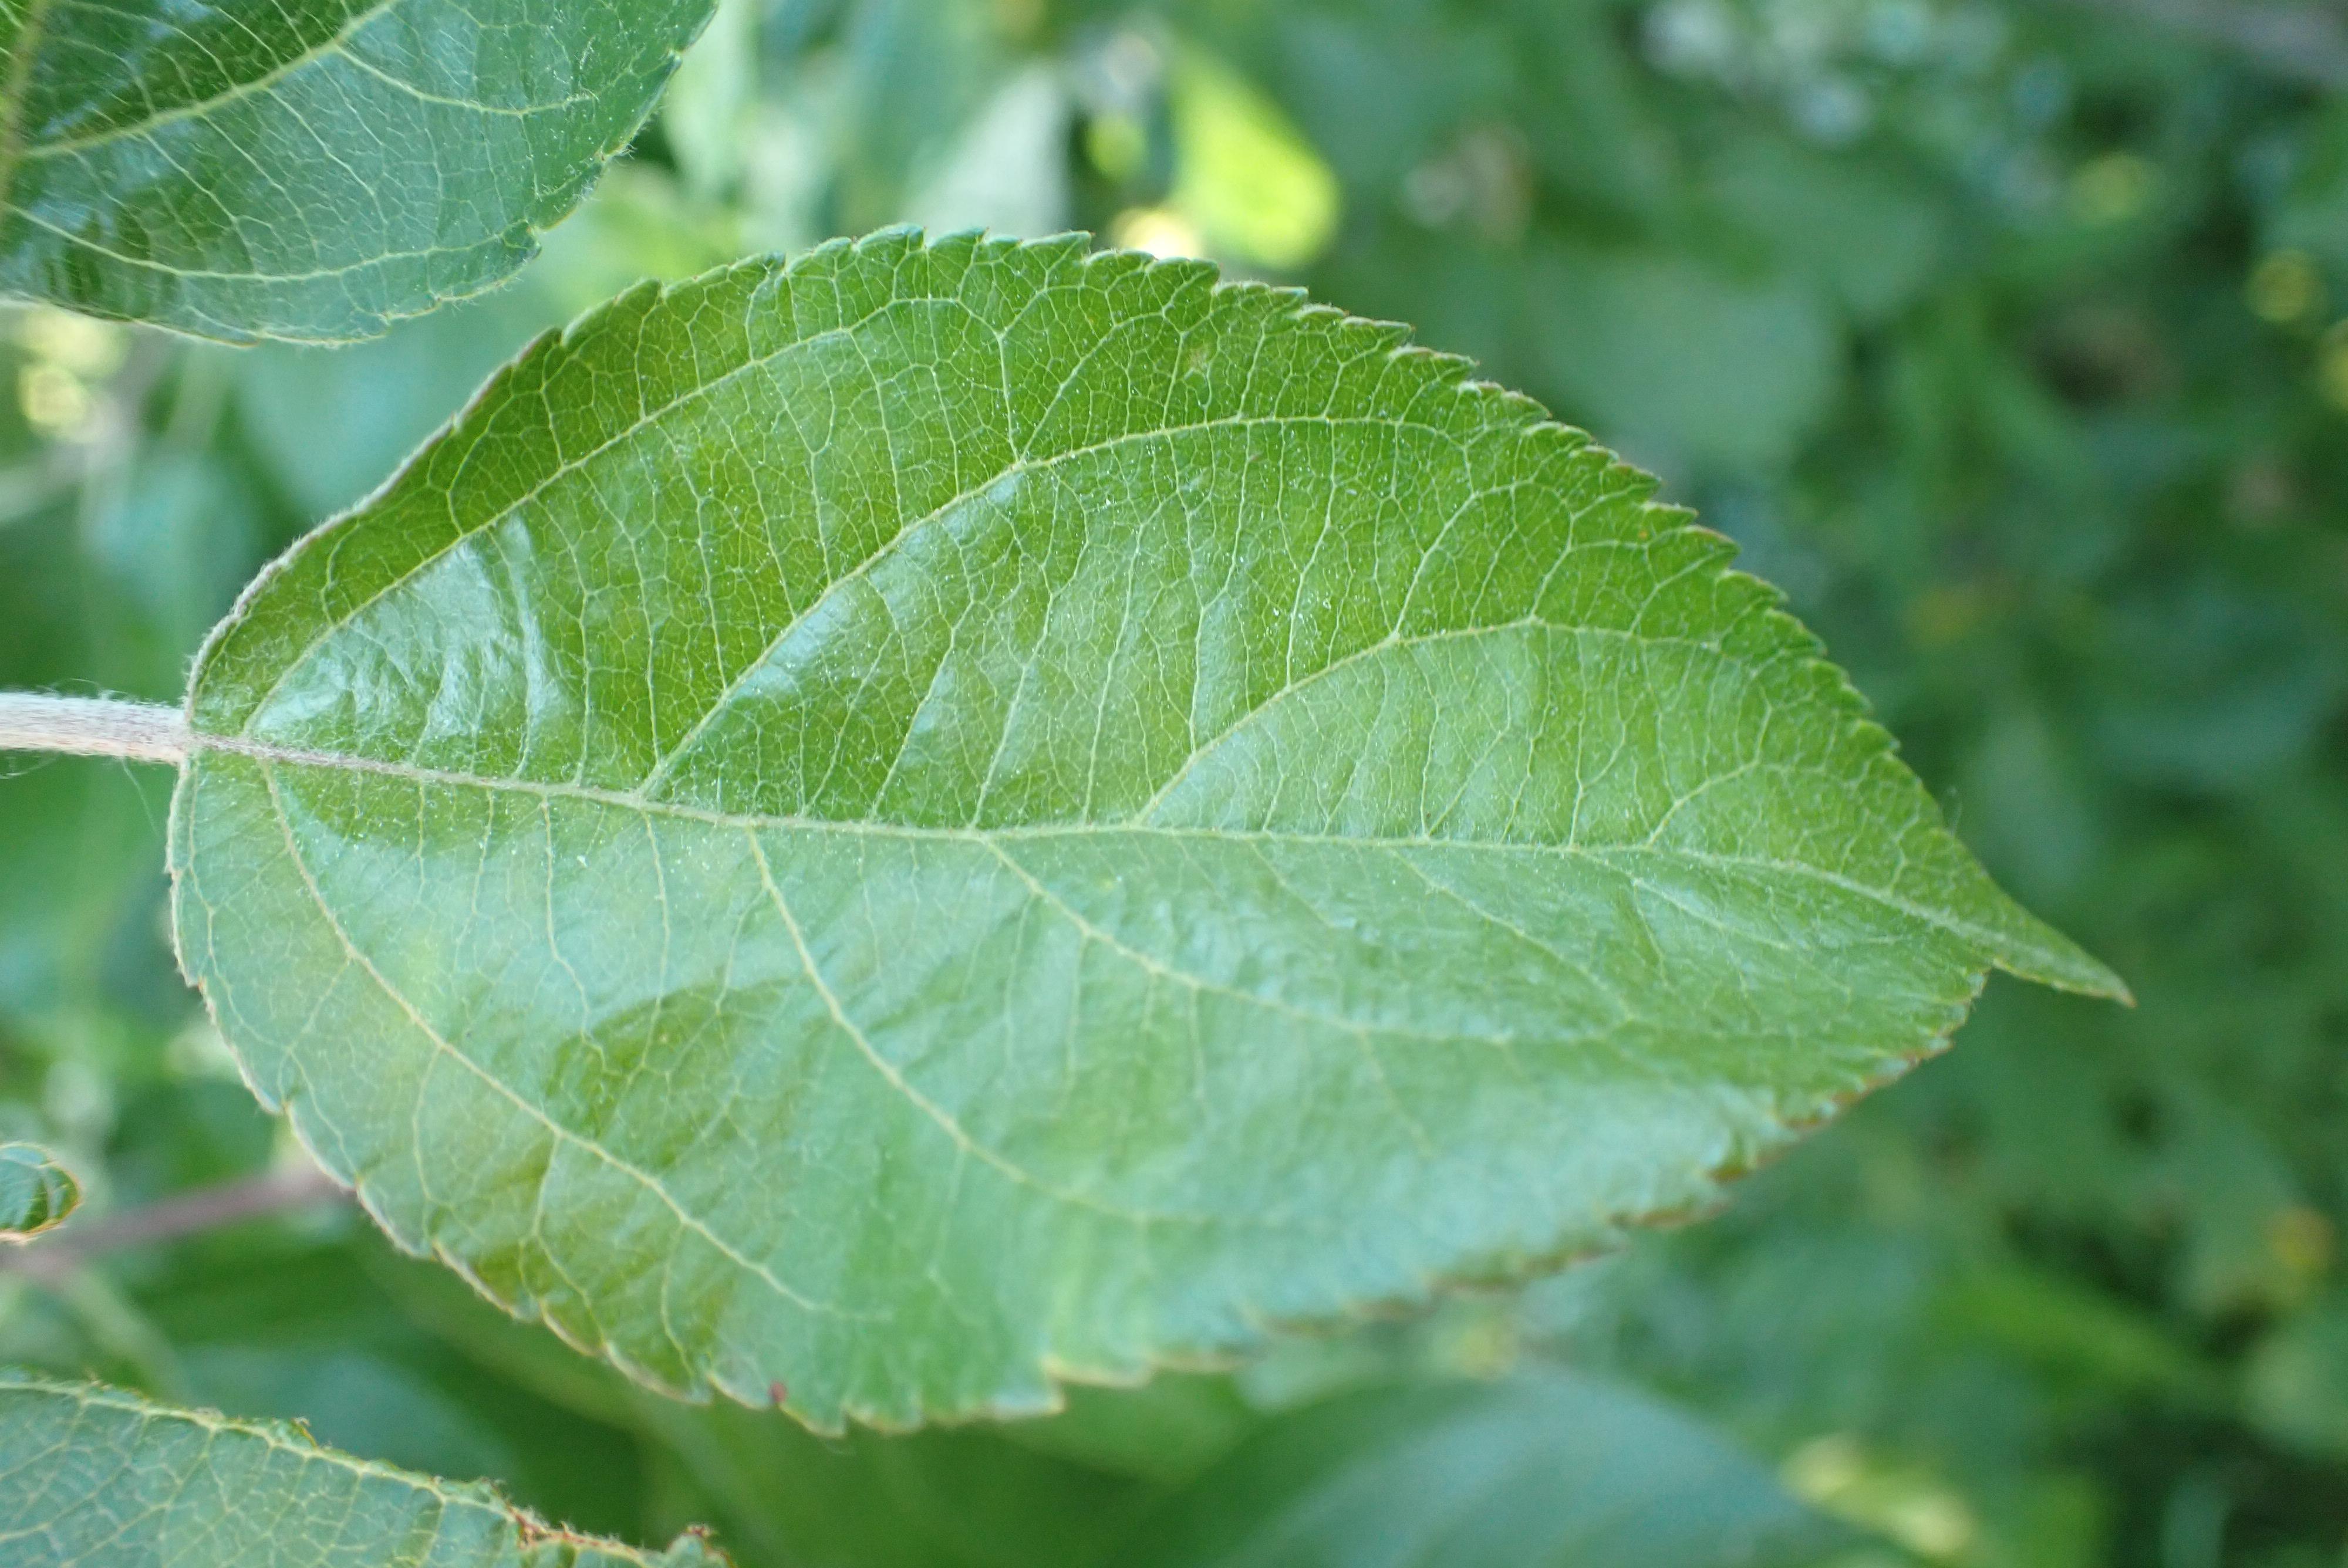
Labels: healthy